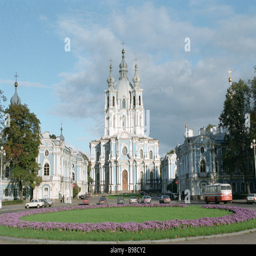
baroque structure built by architect